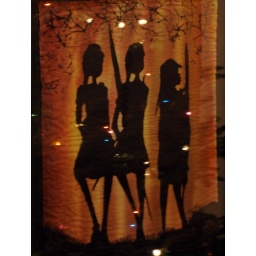
This Kenyan print hangs in our living room. The lights from the tree reflecting in the glass caught my eye.